Tomás Frías

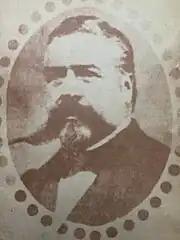
Agustín Morales had a tense relationship with the National Assembly.

On 24 November 1872, with the purpose of celebrating the second anniversary of the triumphant revolution against Melgarejo, the citizens of La Paz crowded the streets, blocking all roads throughout the city. There were bands playing in the main square, the Plaza Murillo, with fireworks and gunshots accompanying the cheering crowd and fanfare. Suddenly, one of the music bands moved to the front of the Government Palace, singing chants which were intended to disrupt the deliberations of the National Assembly, which was in session that night with most of the country's elite politicians, including Frías. Minutes later, a military band entered the Palace and stormed the room where the Assembly met, hurling insults and threats to the politicians who were congregated there. The Palace guard had been overrun by the mob, having resisted the attack but to no avail. Panic filled the room; deputies fleeing the building through any available exit, fearing to be killed. One deputy, Jacinto Villamil, fractured his foot jumping out of a window. The President of the National Assembly, Juan de Dios Bosque, Napoleón Dalence, and Frías were among the few that did not flee.